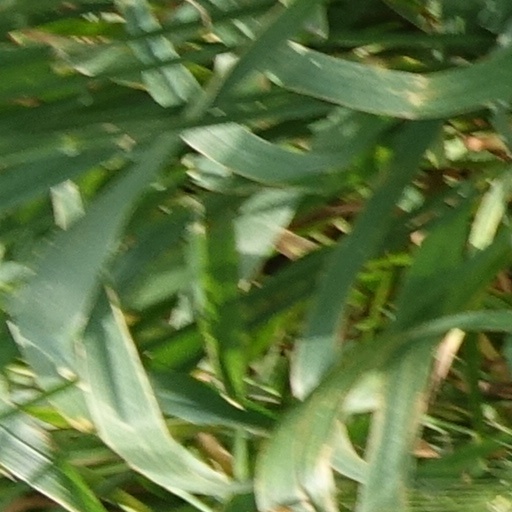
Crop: wheat